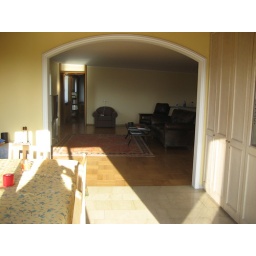
from dining room (I am standing by terrace) to living room. Ahead you see the &amp;quot;whatever&amp;quot; room.